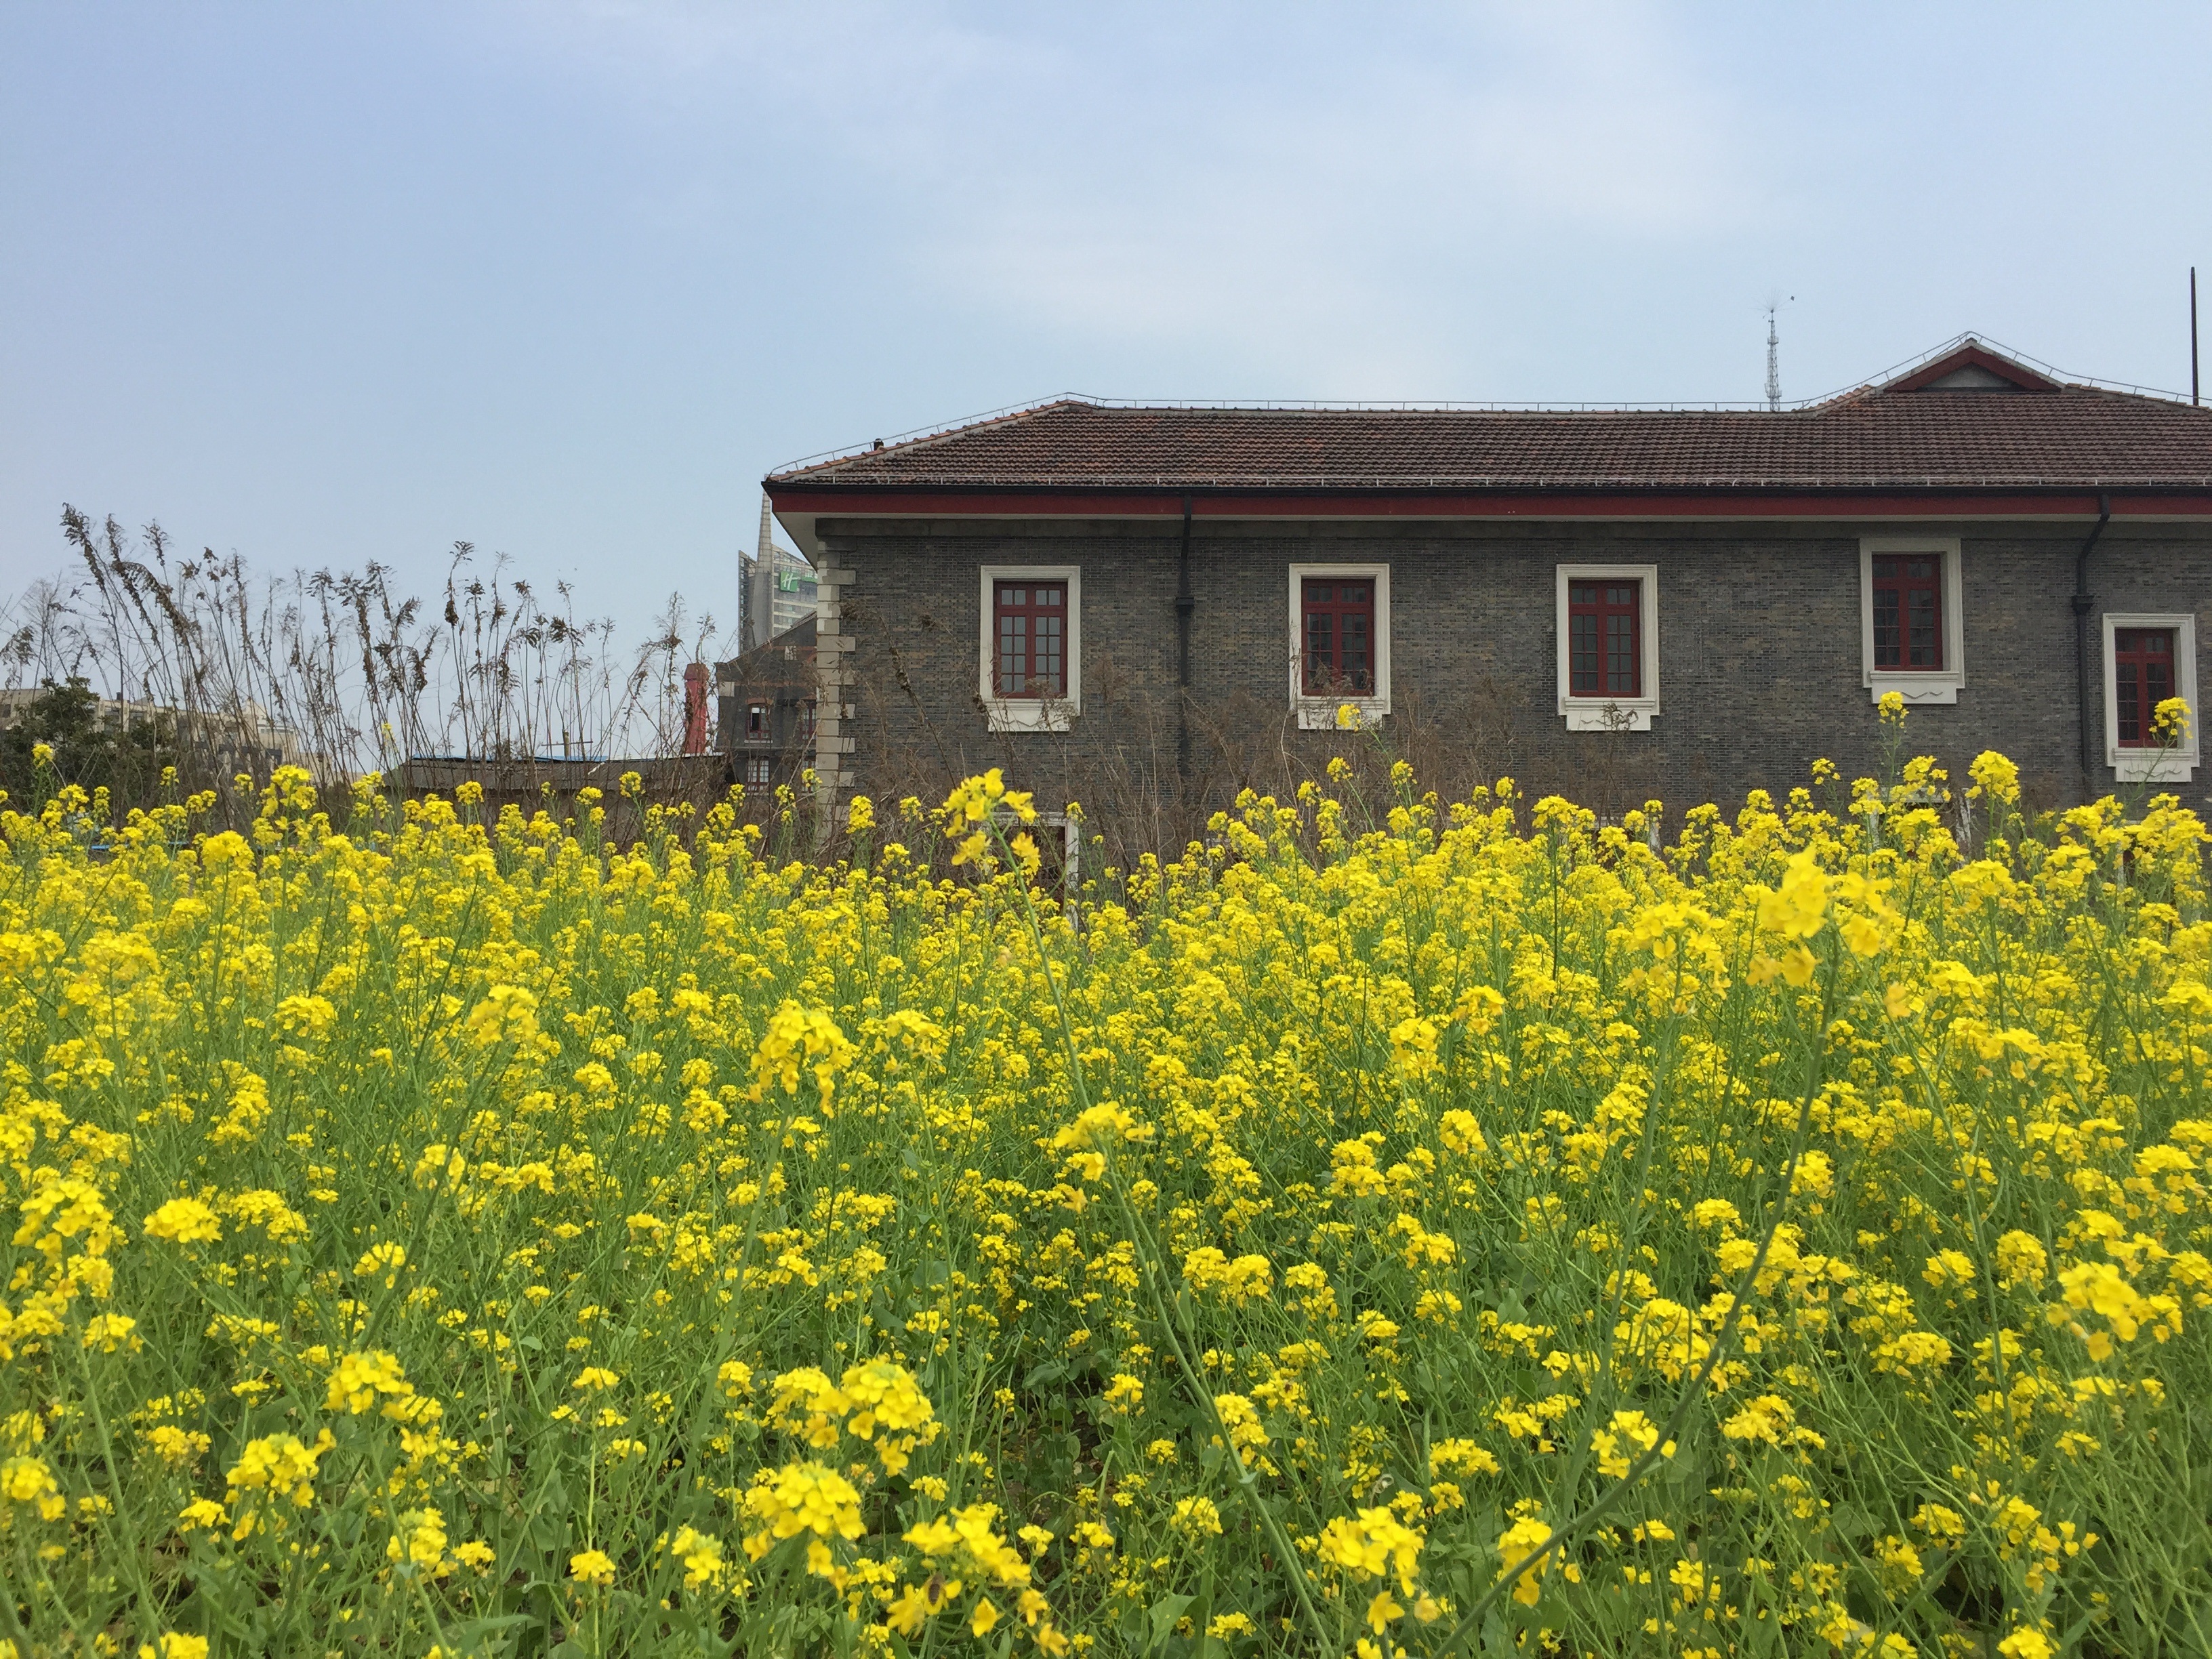
plant, field, meadow, prairie, flower, food, produce, vegetable, yellow, rapeseed, wildflower, views, canola, brassica, rape, rural area, flowering plant, small house, land plant, mustard plant